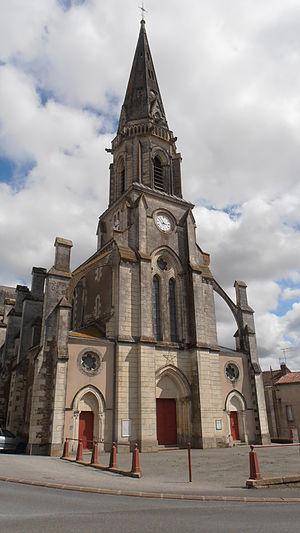
L'église du village du Fuilet (Maine-et-Loire, France). Église du XIXe siècle, néo-gothique.
La liste des églises de Maine-et-Loire recense de la manière la plus complète possible les églises, cathédrale et basiliques situées dans le département français de Maine-et-Loire.
Le Fuilet est une ancienne commune française située dans le département de Maine-et-Loire, en région Pays de la Loire, devenue le 15 décembre 2015 une commune déléguée au sein de la commune nouvelle de Montrevault-sur-Èvre.